Bryngwyn Halt railway station

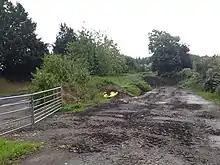
Bryngwyn Halt site in 2018

Bryngwyn Halt railway station is a disused station that was on the Llanfyllin Branch of the Cambrian Railways. It served the villages of Bwlch-y-cibau and Brynderwen between 1863 and 1965.